Coal Drops Yard

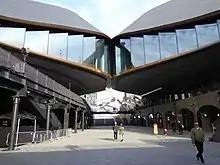
Thomas Heatherwick's Coal Drops Yard, looking north

Coal Drops Yard is a shopping complex and privately owned public space that forms part of the King's Cross Central development scheme in London, England. The development was designed by Thomas Heatherwick and opened in October 2018.